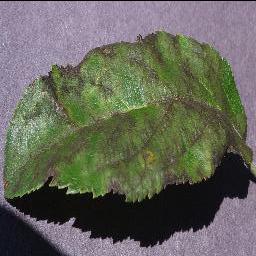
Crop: apple
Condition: scab